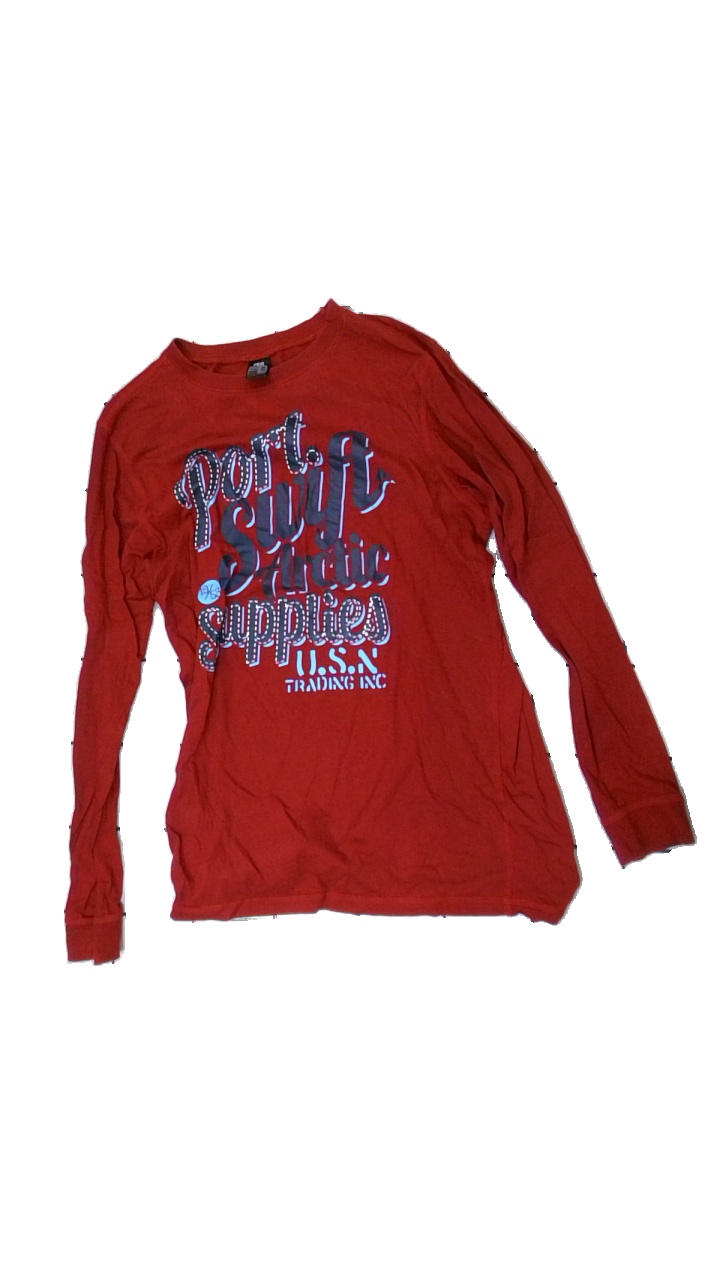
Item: Sweater (Children)
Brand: Ellos
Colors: Red, White, Blue, Multicolor
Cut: Regular, C-collar
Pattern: Other
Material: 100% cotton
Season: All
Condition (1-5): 3
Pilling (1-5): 2
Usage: Recycle
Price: <50